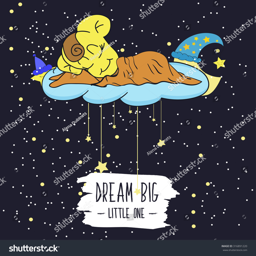
cartoon illustration of hand drawing of a smiling moon , the stars and the sleeping child .